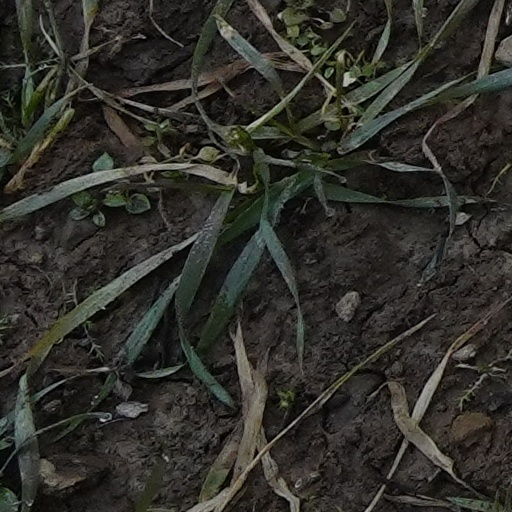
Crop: wheat